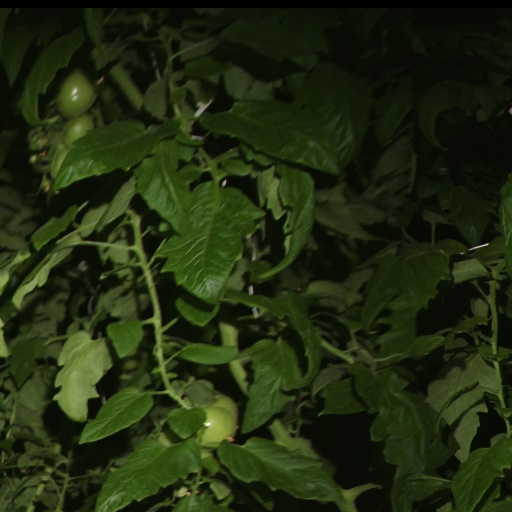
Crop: tomato